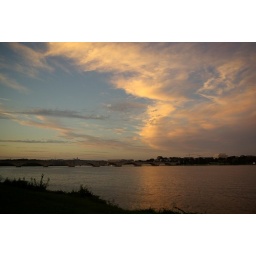
Sunlit clouds reflecting off the Potomac River at sunset, near the end of a 20-mile bike ride.